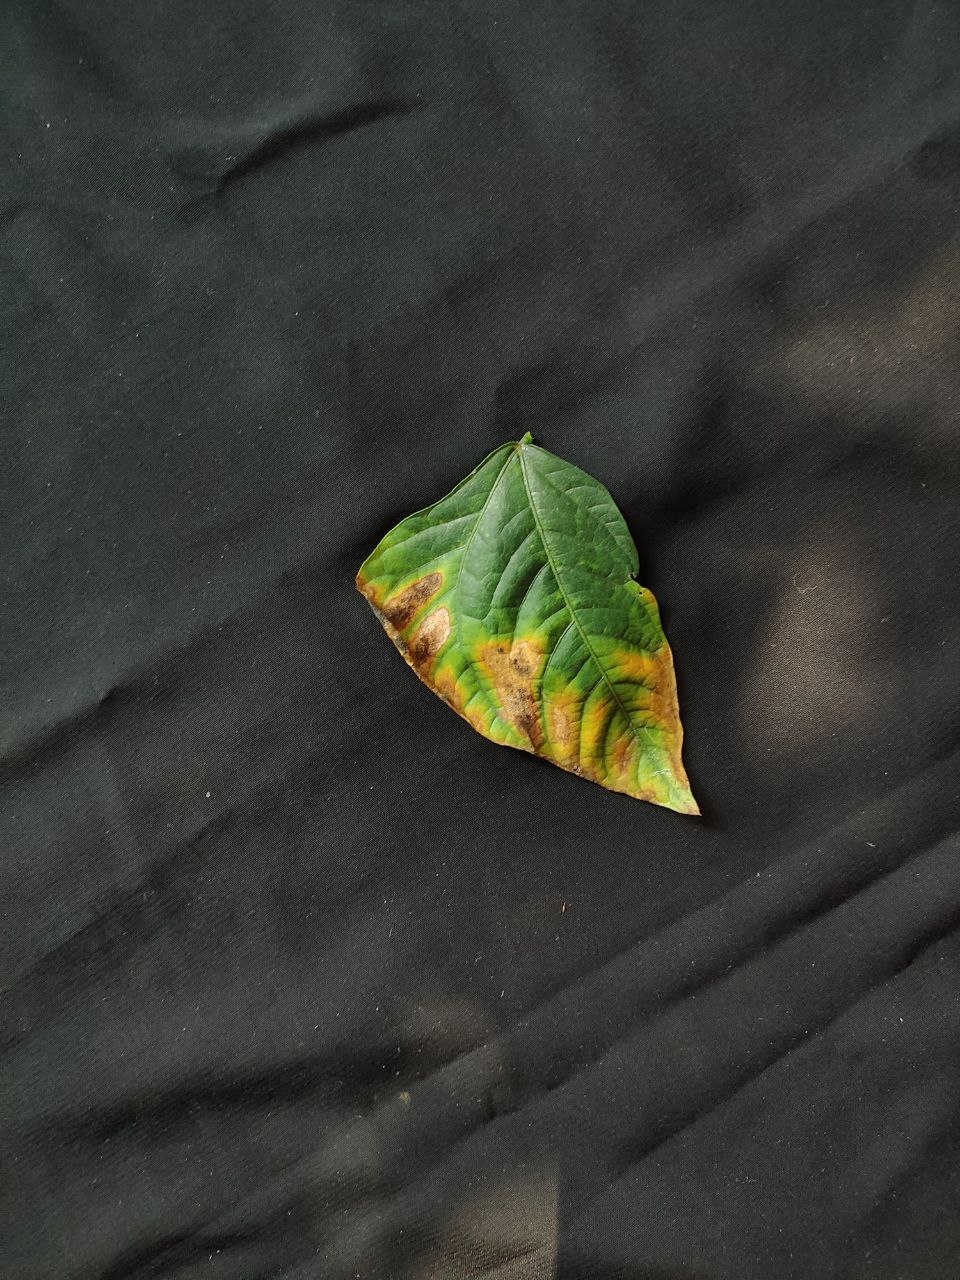
Crop: cowpea
Leaf condition: Bacterial wilt